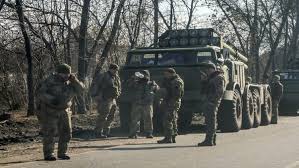
Label: Air Defense